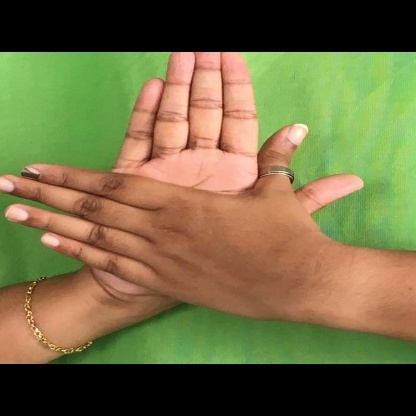
Mudra: Chakra